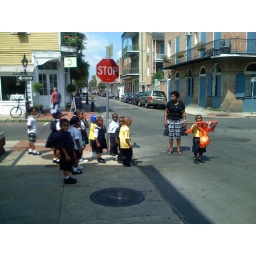
Children learning how to cross the street in the French Quarter.